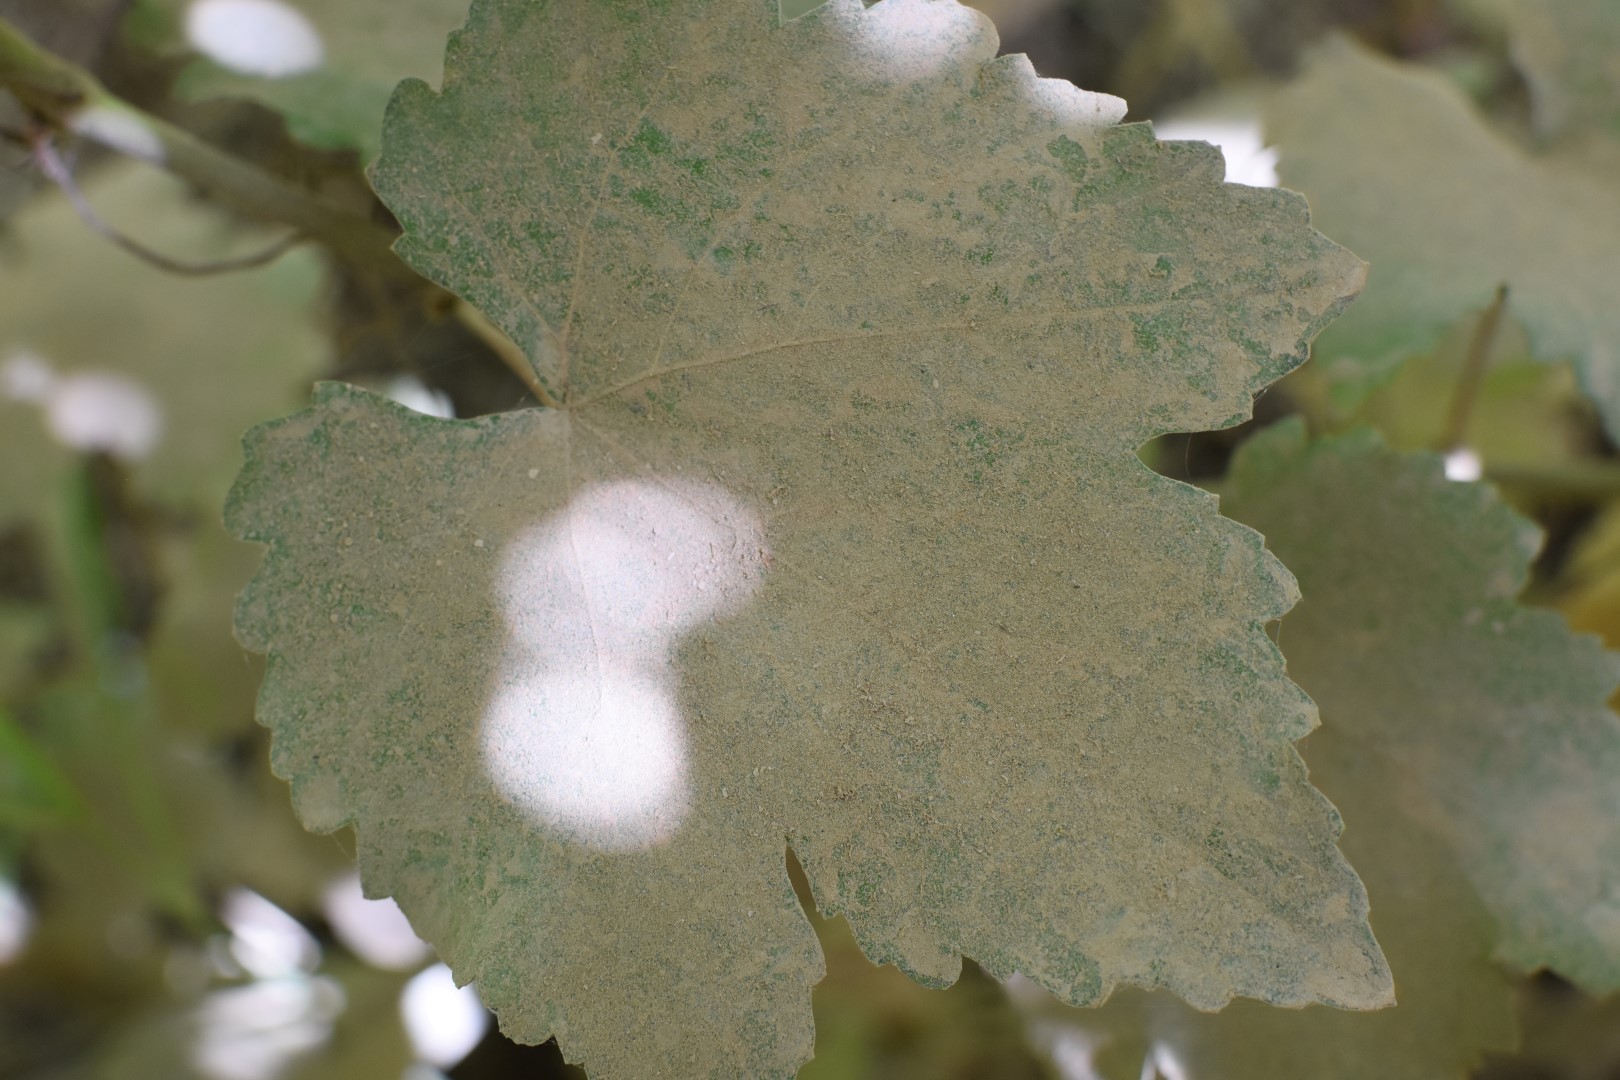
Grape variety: Riasi